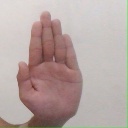
अक्षर: ध